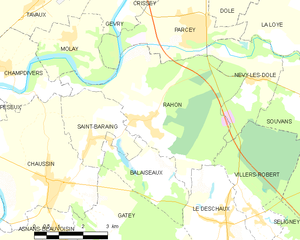
Rahon est une commune française située dans le département du Jura en région Bourgogne-Franche-Comté.